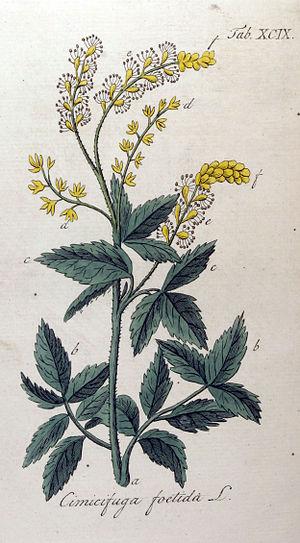
Actaea est un genre botanique de la famille des Ranunculaceae, qui comprend entre 20 et 30 espèces.